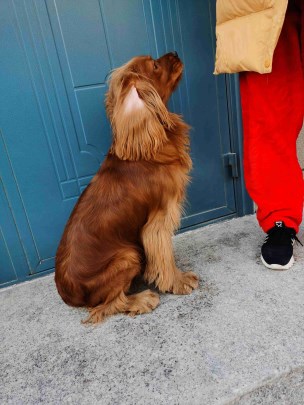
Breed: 286-n000111-cocker_spaniel